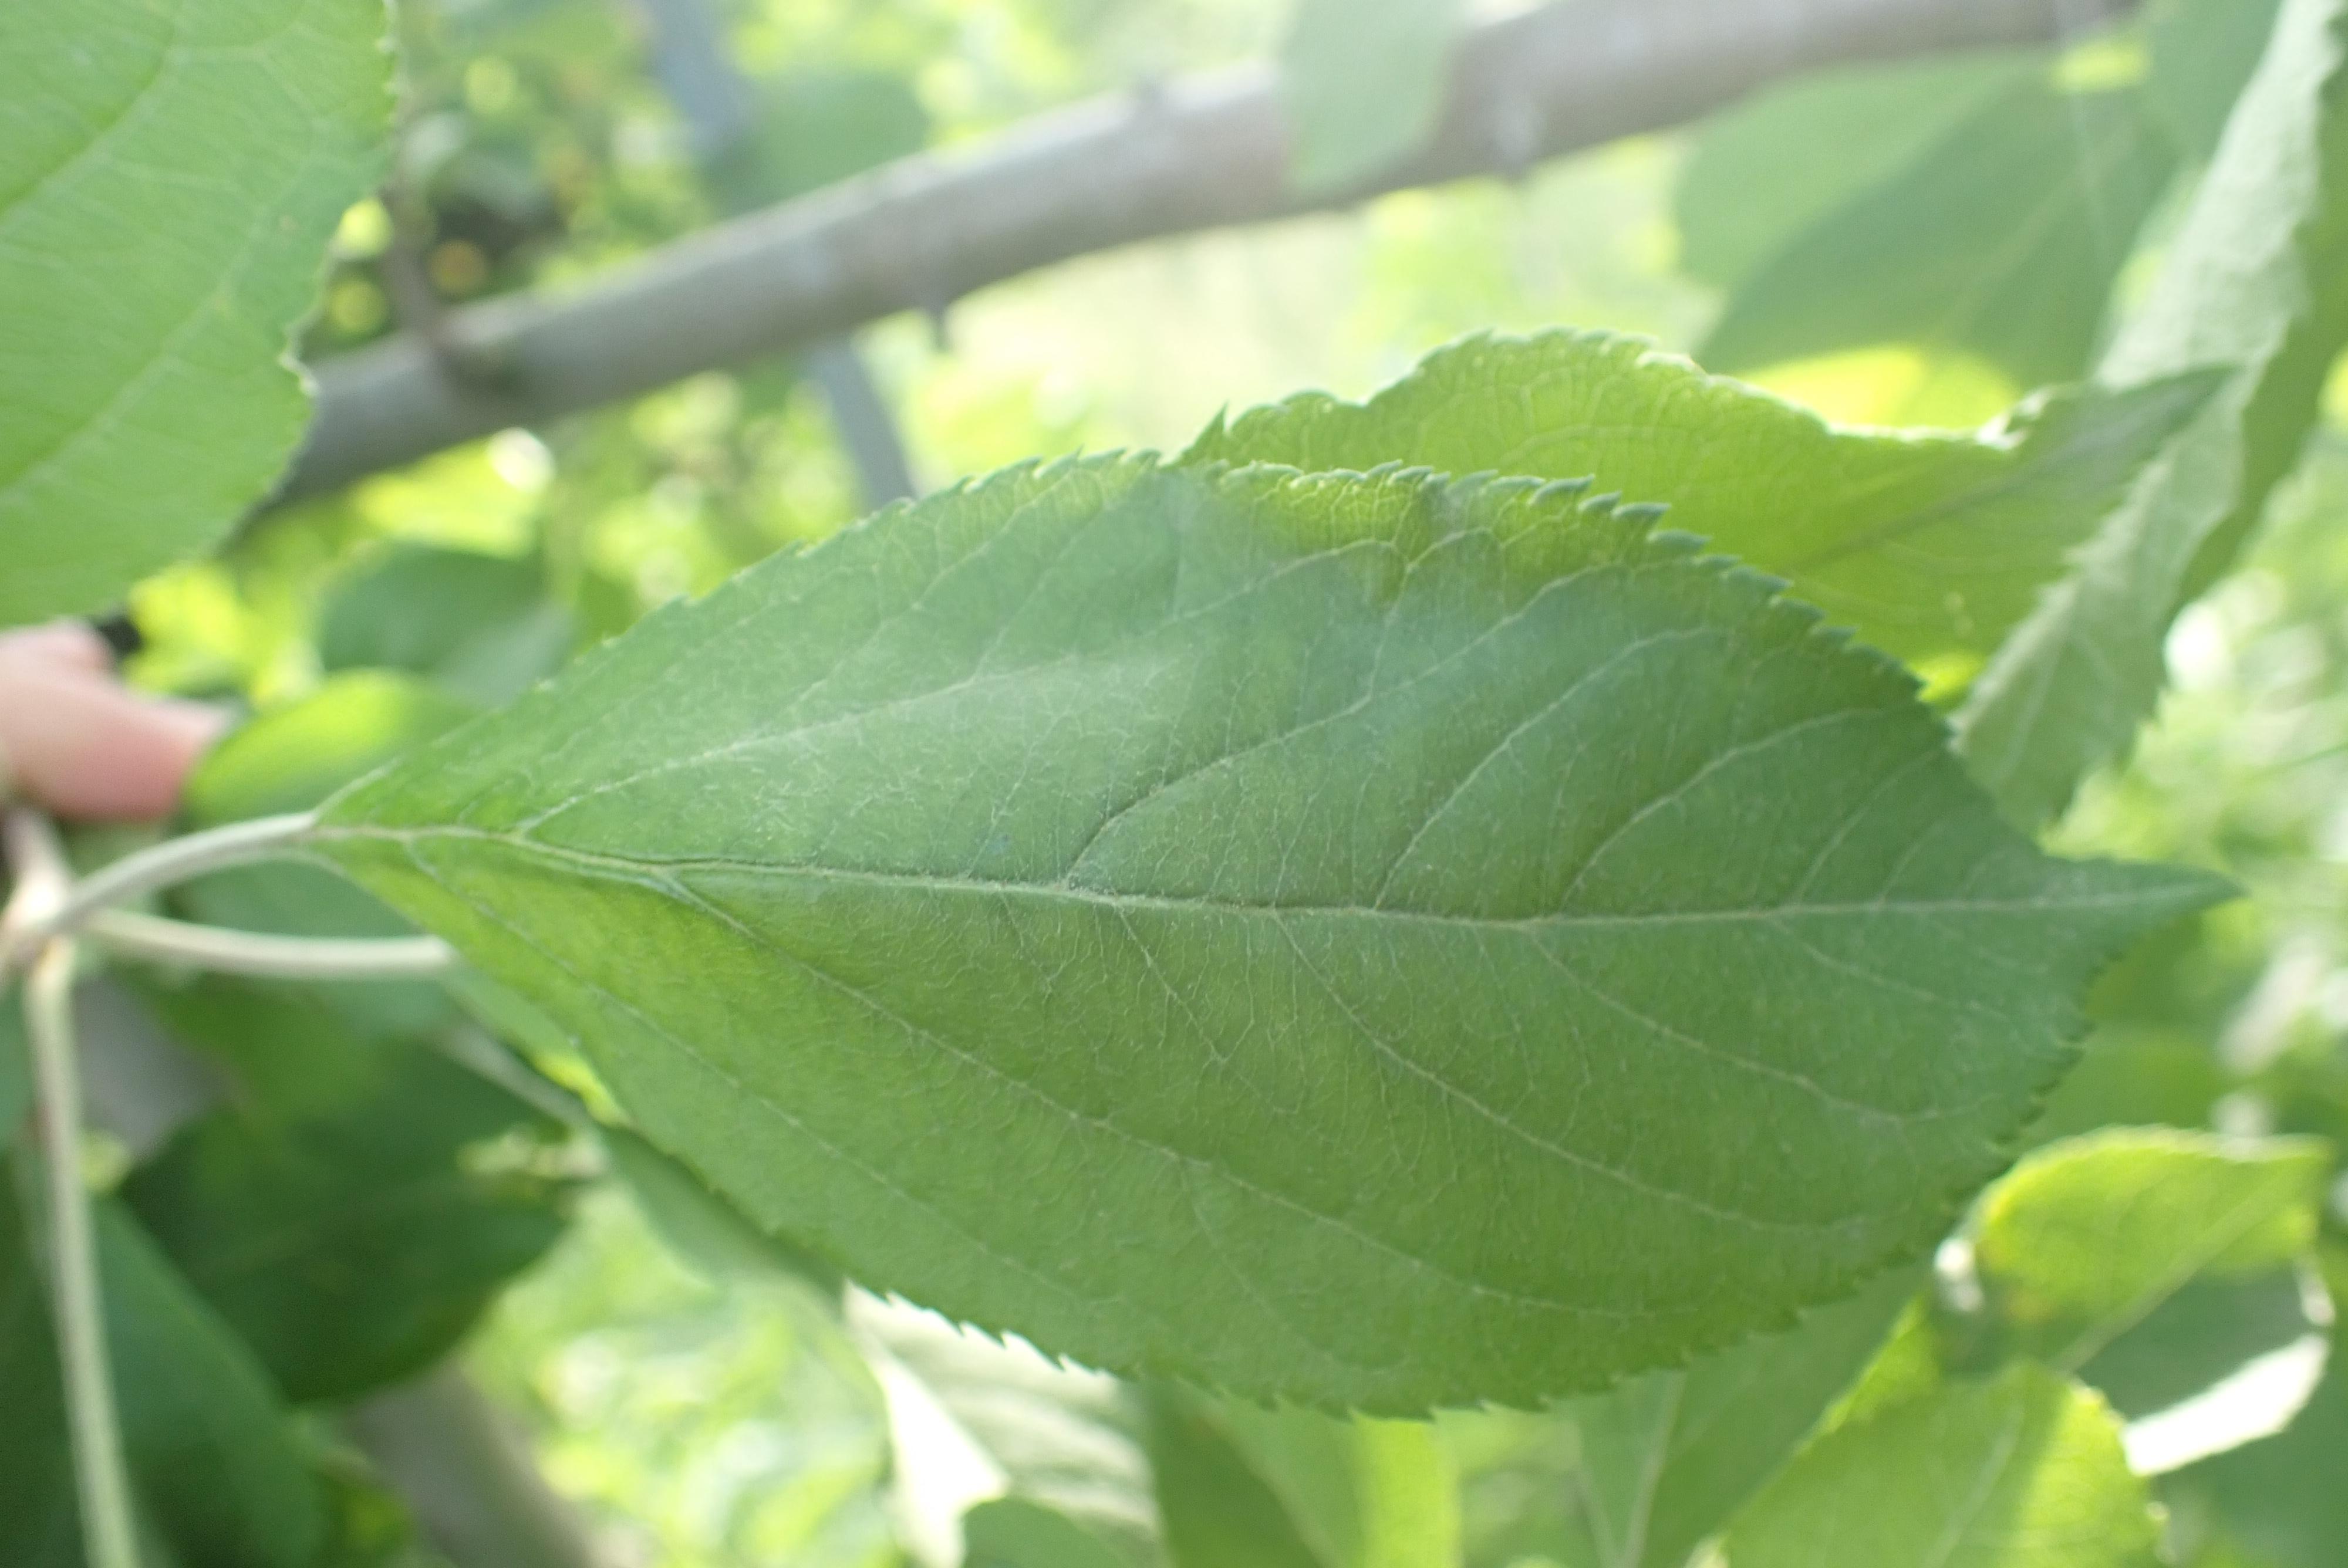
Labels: healthy